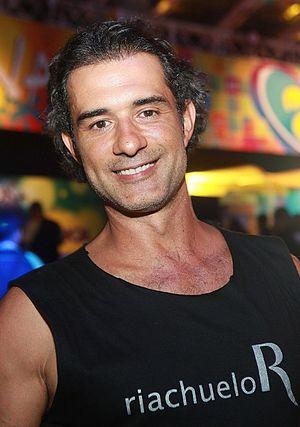
Marcos Pasquim, de son vrai nom Marcos Fábio de Prudente, est né à São Paulo le 14 juin 1969. C'est un acteur de télévision, de cinéma et de théâtre brésilien dont la carrière a commencé en 1992.